Cyclin-dependent kinase 2

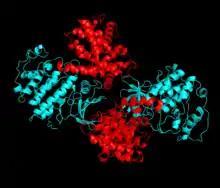
Cdk2 (blue) and its binding partner, cyclin A (red).

Cdk2 becomes active when a cyclin protein (either A or E) binds at the active site located between the N and C lobes of the kinase. Due to the location of the active site, partner cyclins interact with both lobes of Cdk2. Cdk2 contains an important alpha helix located in the C lobe of the kinase, called the C-helix or the PSTAIRE-helix. Hydrophobic interactions cause the C-helix to associate with another helix in the activating cyclin. Activation induces a conformational change where the helix rotates and moves closer to the N-lobe. This allows the glutamic acid located on the C-helix to form an ion pair with a nearby lysine side chain. The significance of this movement is that it brings the side